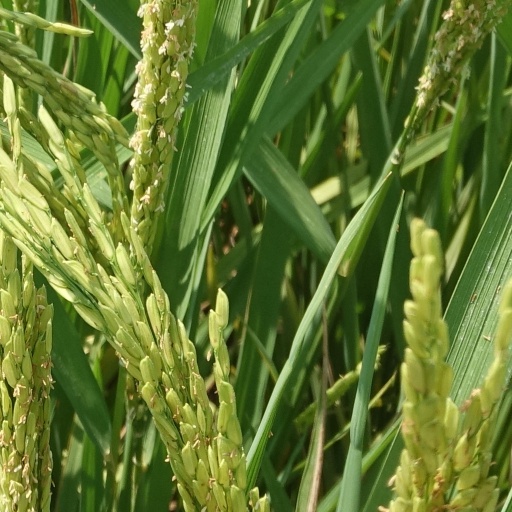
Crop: rice